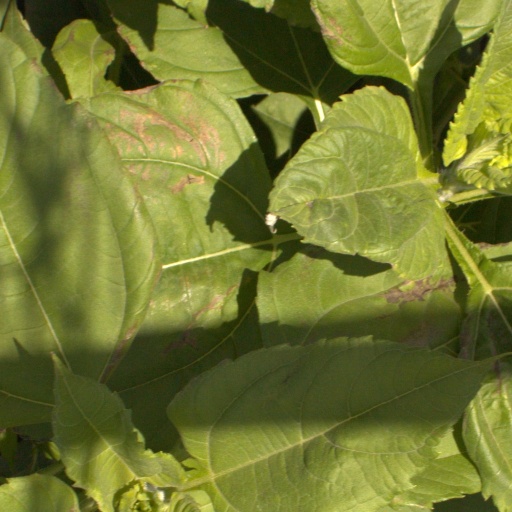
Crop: Jerusalem artichoke